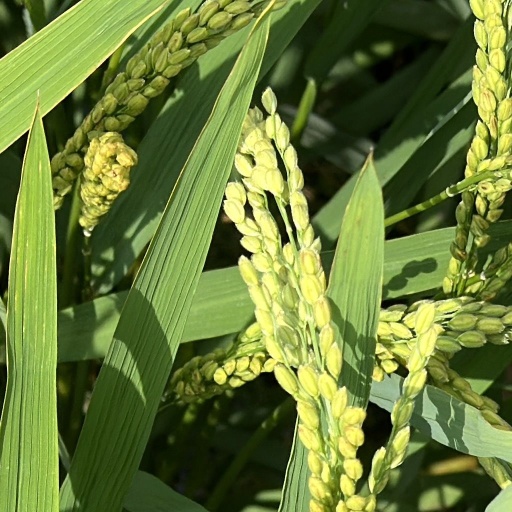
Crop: rice